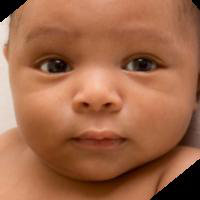
Age group: age 01-10